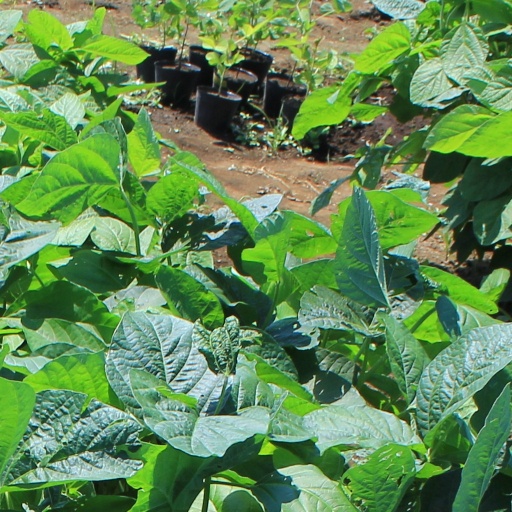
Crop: soybean